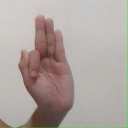
अक्षर: फ